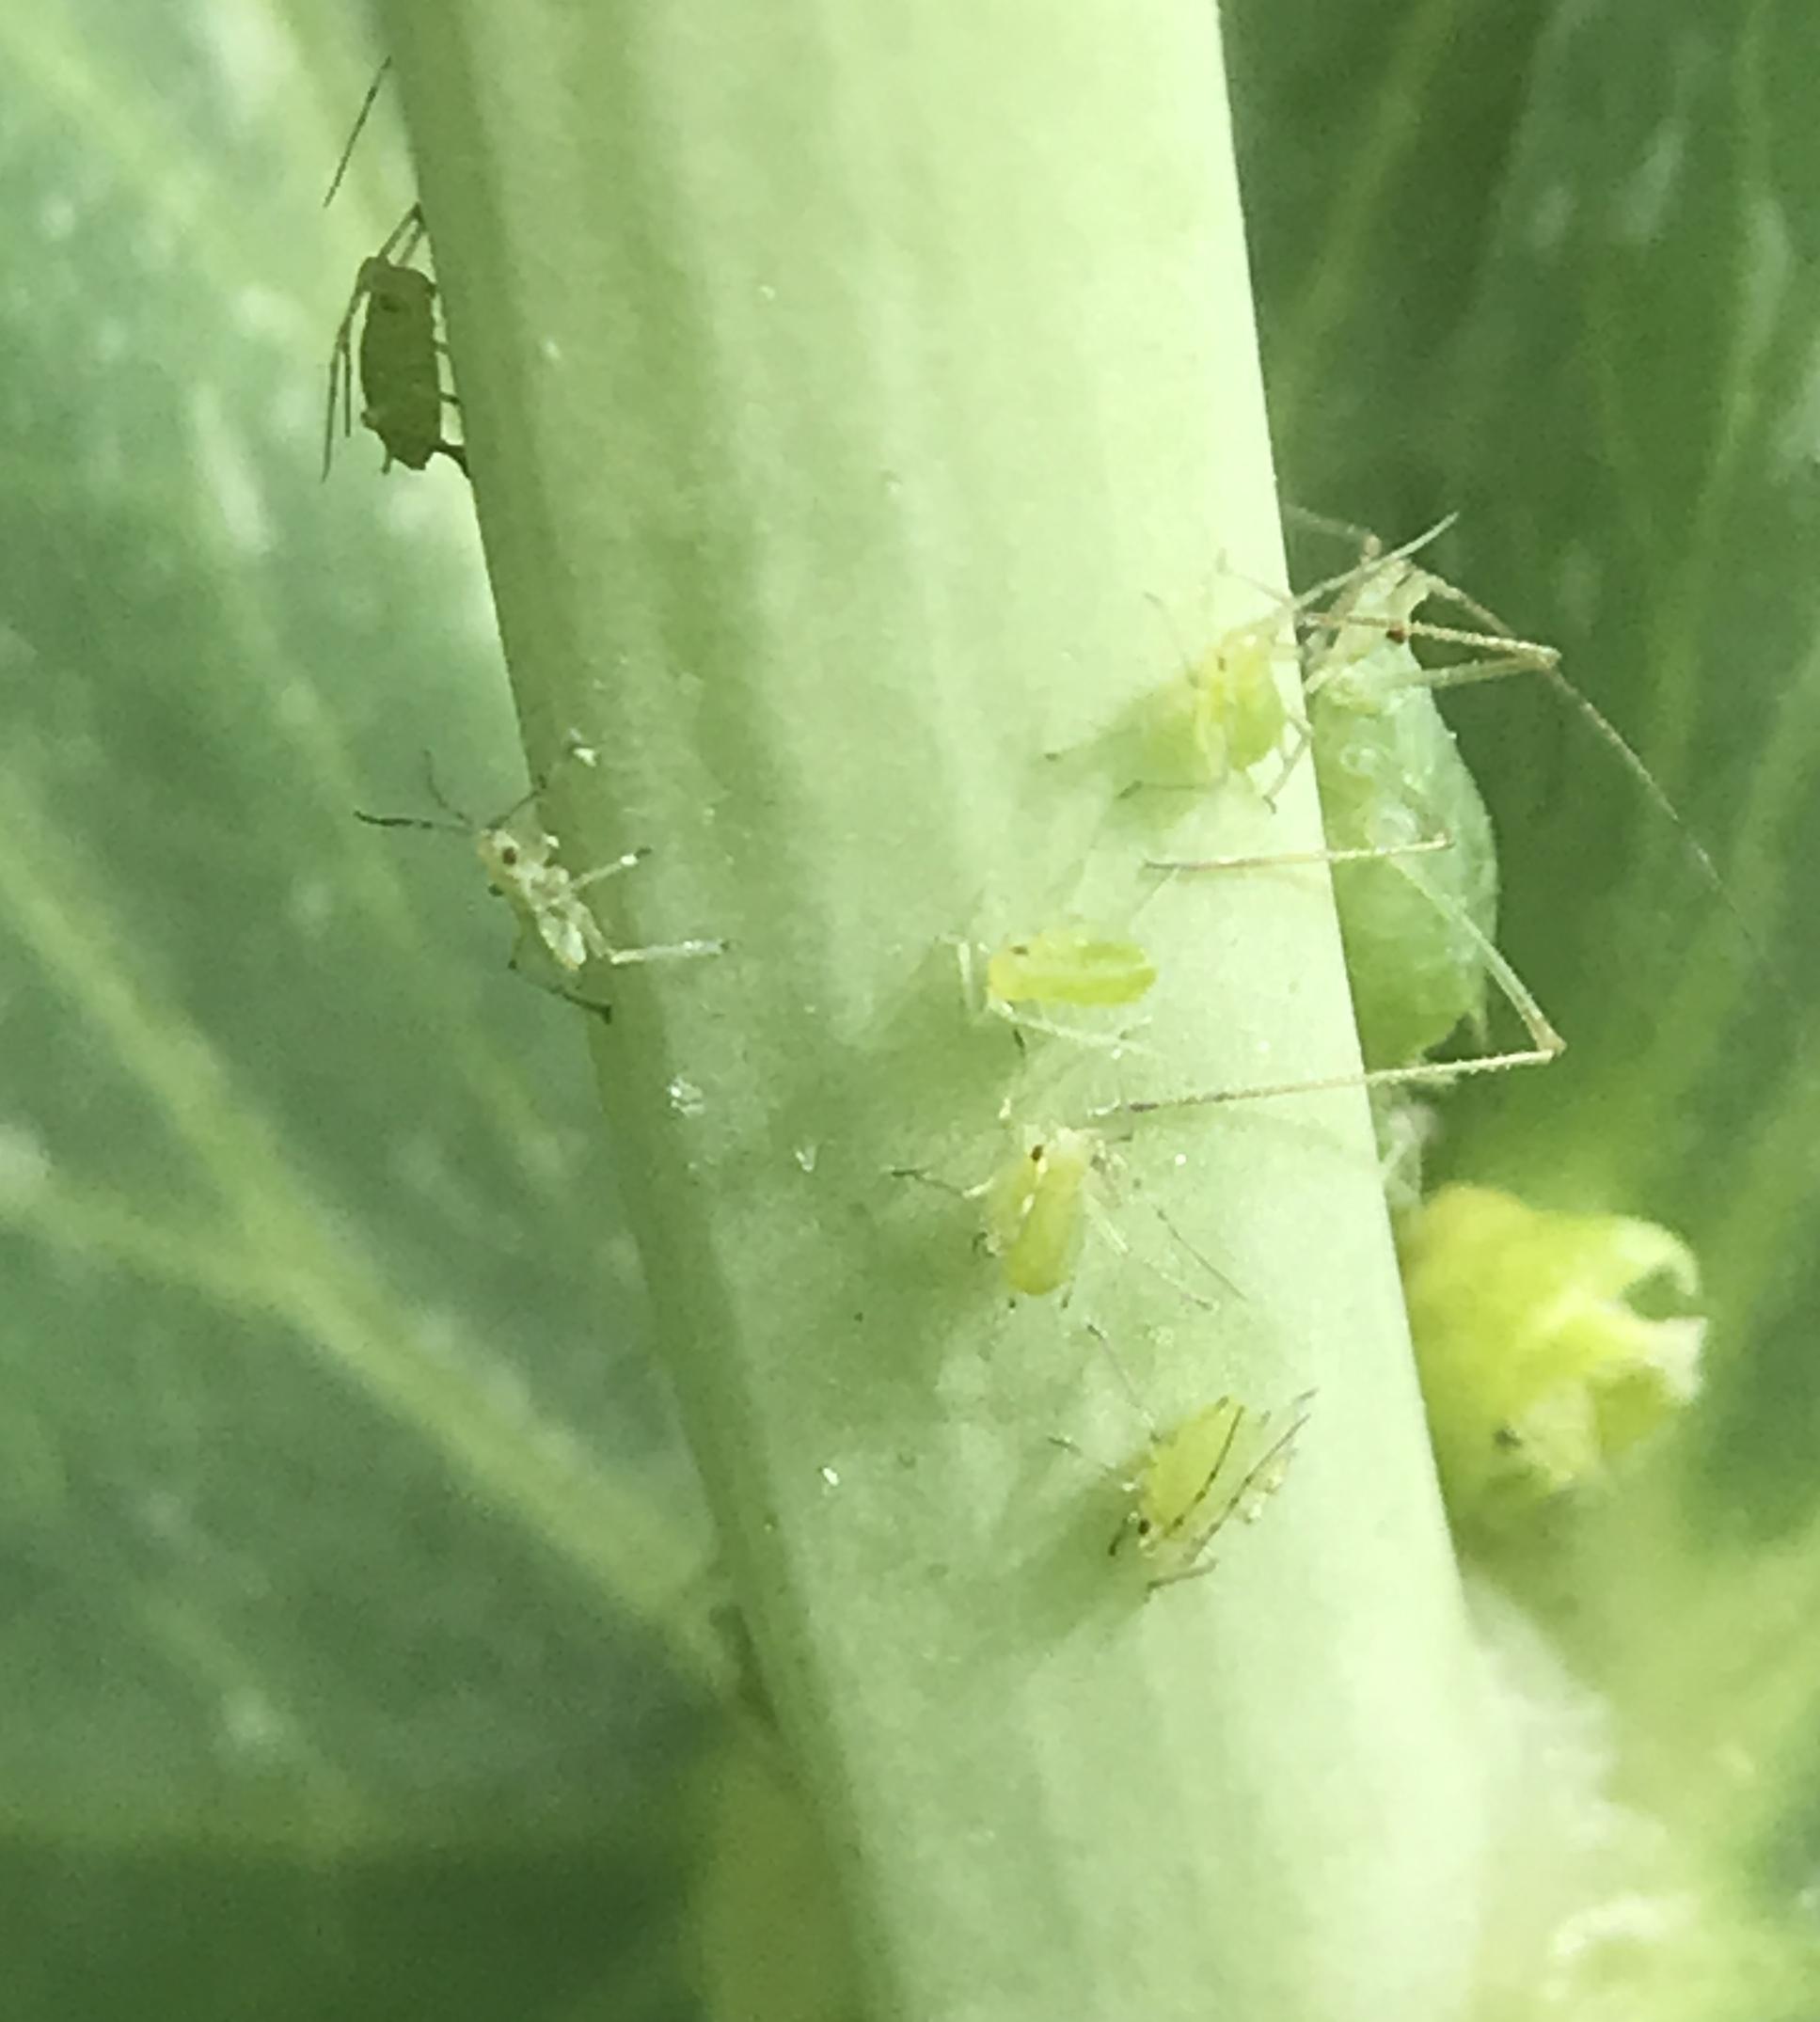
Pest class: pea_aphid